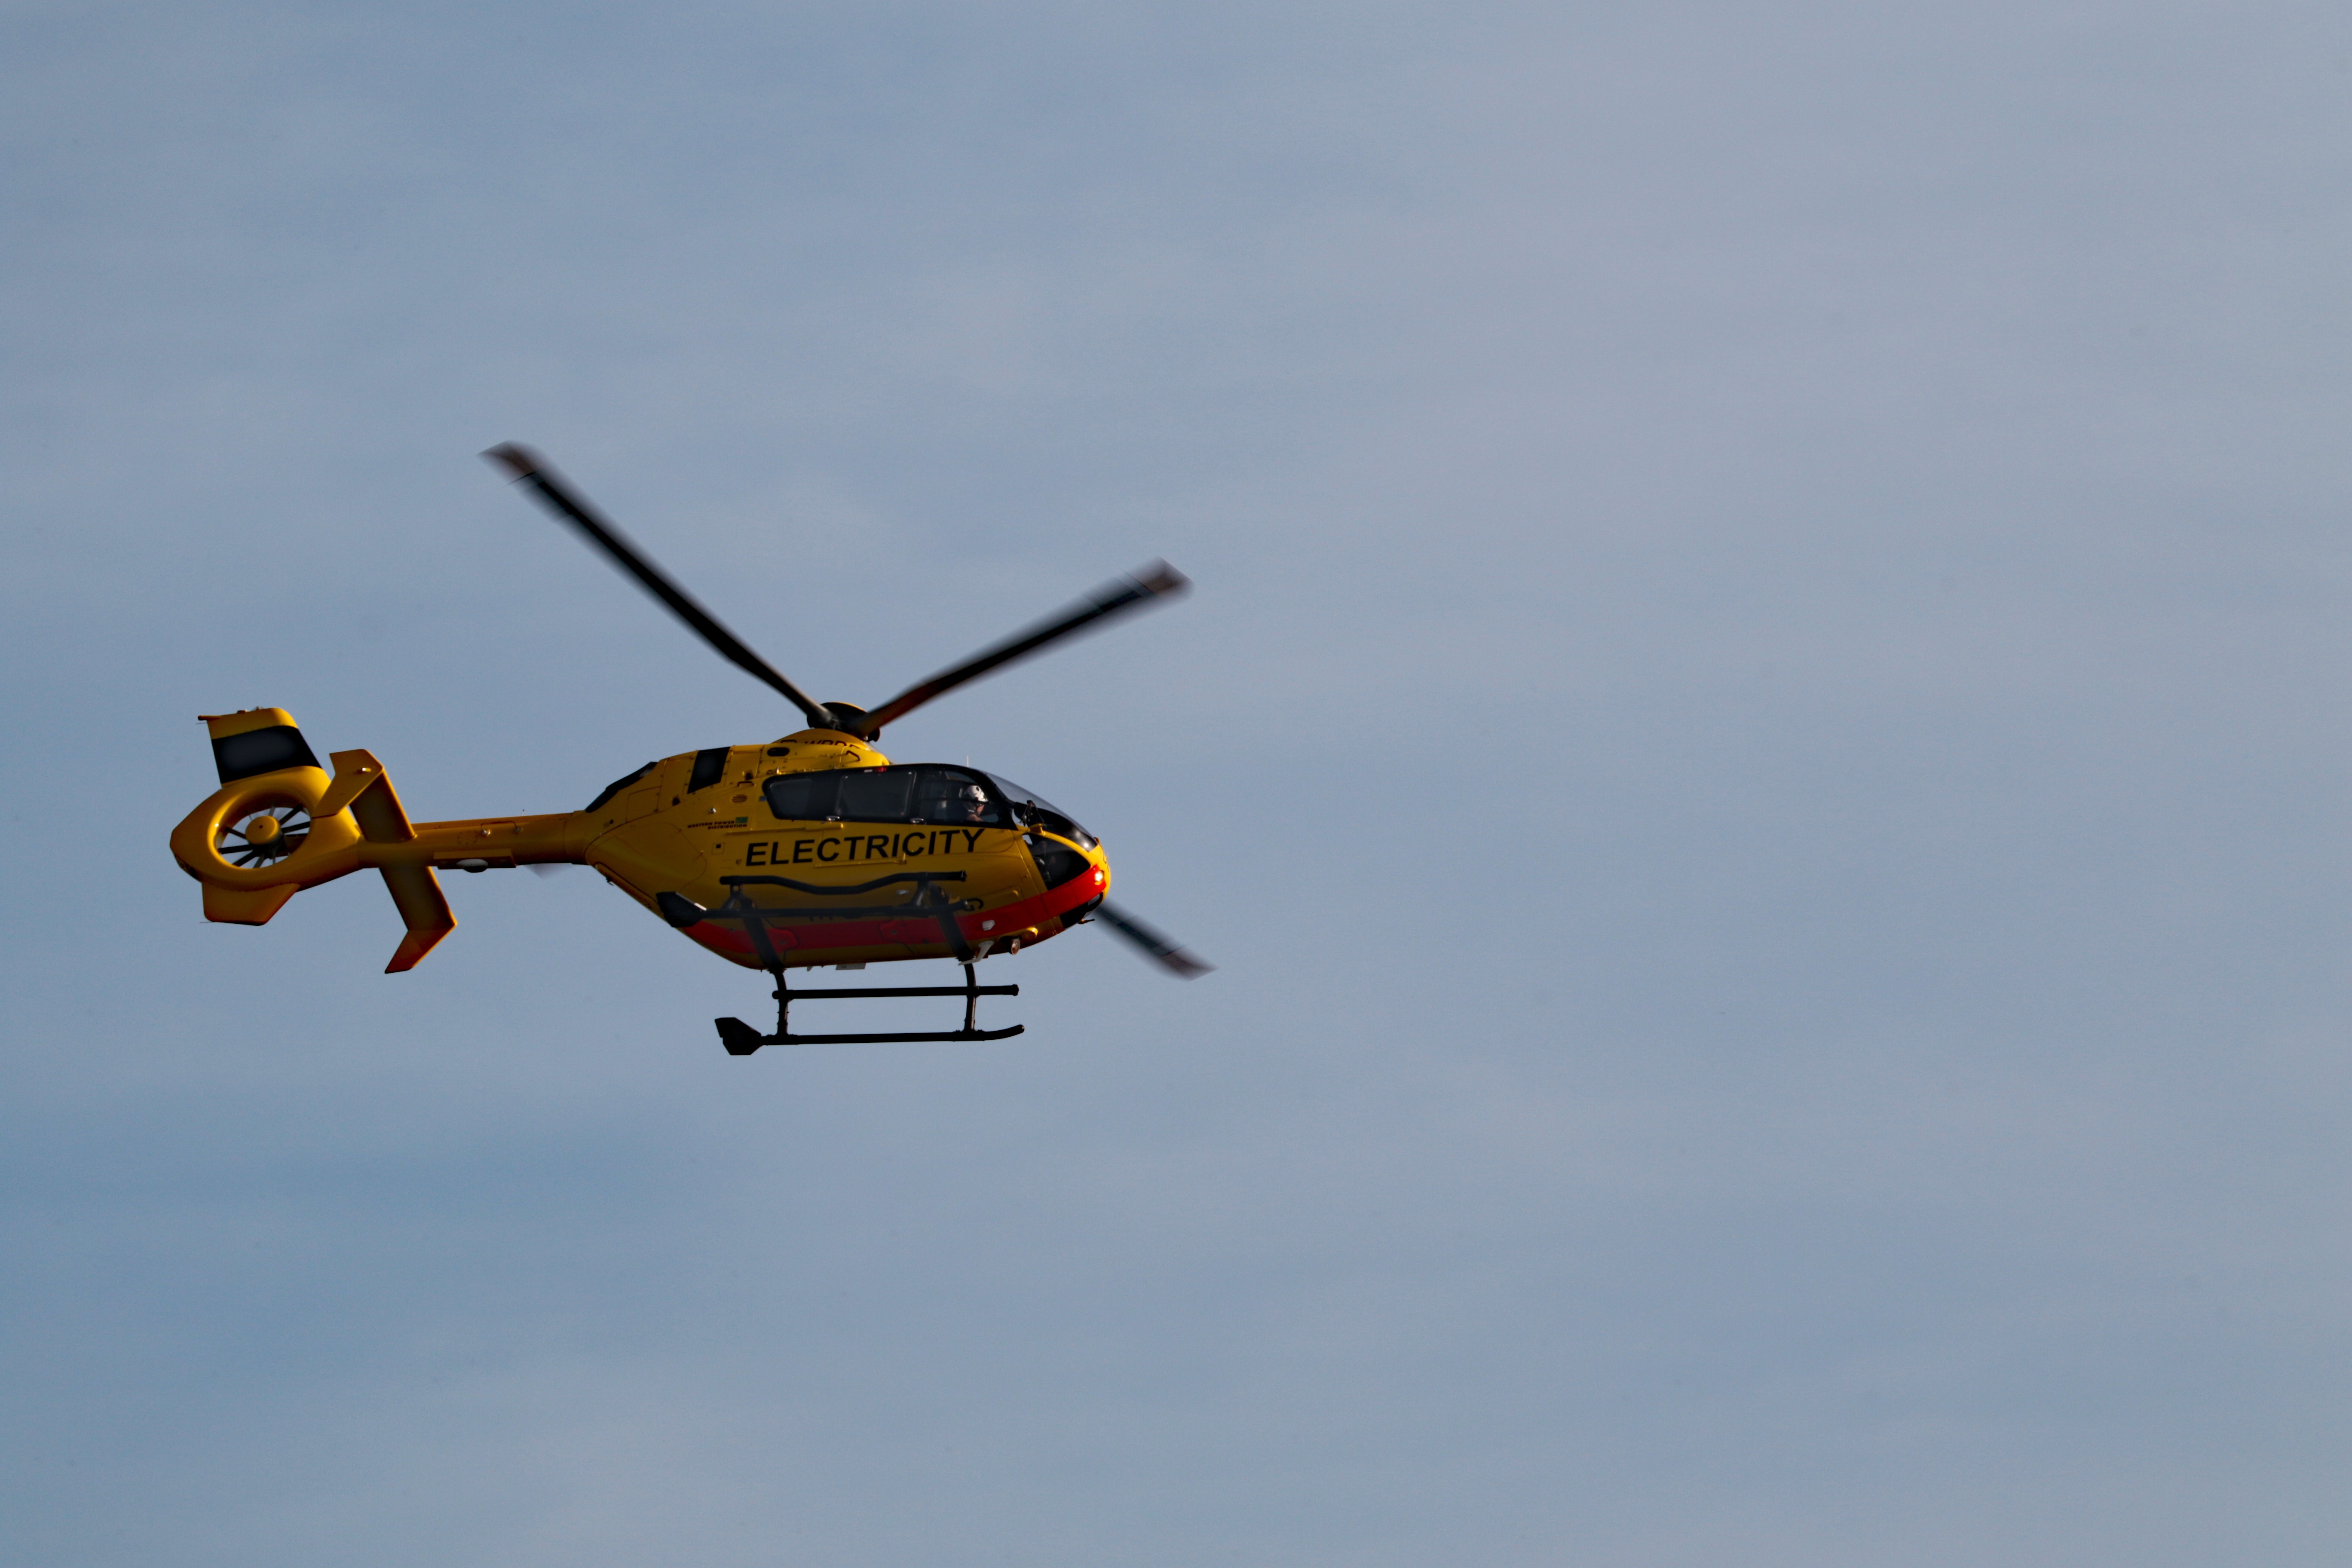
landscape, sky, air, flying, fly, plane, aircraft, transportation, transport, vehicle, aviation, flight, helicopter, aerial, outdoors, pilot, rotor, low, low flying, copter, rotorcraft, air show, air force, atmosphere of earth, helicopter rotor, military helicopter